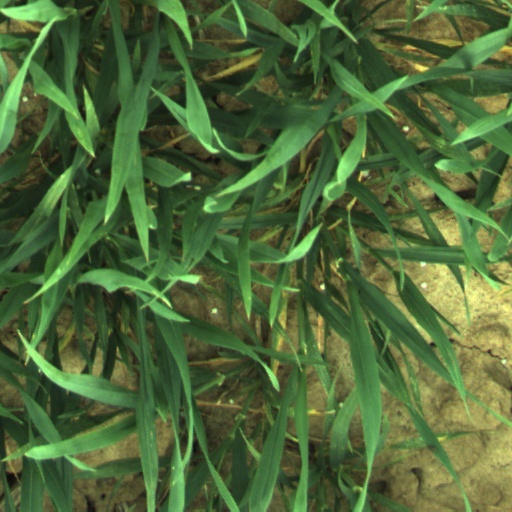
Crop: wheat